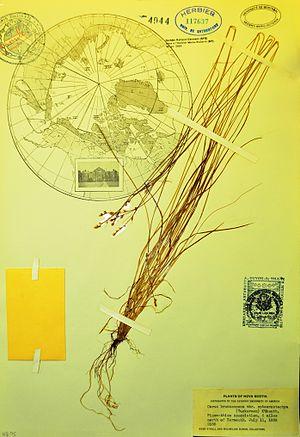
L’Herbier Marie-Victorin est situé dans les locaux du Centre sur la biodiversité de l'Université de Montréal adjacent au complexe principal du Jardin botanique de Montréal. Développé par le frère Marie-Victorin à partir de 1920, l'herbier est une collection regroupant plus de 634 000 spécimens de plantes séchées, indigènes et exotiques, dont 90 % de la flore du Québec. Le nombre de spécimens qu'il regroupe fait en sorte qu'il est le quatrième herbier en importance au Canada.